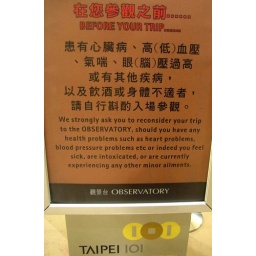
Warning sign before heading up Taipei101, currently the tallest building in the world, in the fastest lift in the world